Alek Sandar

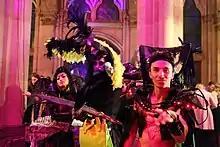
Alek Sandar in 2013

Alek Sandar was born in Sofia, Bulgaria on June 13, 1987. Sandar started playing the piano and singing in the Bulgarian National Group Radiodeca (Radiochildren) at the early age of 5 years. At the age of 8, Alek Sandar composed his first song, a ballad dedicated to his sister. In the same year, Alek Sandar had his first appearance in the prestigious TV show Kato Luvovete (Like The Lions) in front of a national audience. In the following years, Alek Sandar was the Bulgarian voice-over of "Roo" in Disney's Winnie-the-Pooh. In 1995, Sandar and his family moved to Oldenburg, Germany, where his father works as an opera singer until today. In Oldenburg, Alek Sandar took acting classes and played leading roles in productions of the German National Theater Oldenburgisches Staatstheater. While always excelling in school, Alek Sandar spun records as a DJ at school parties and smaller clubs in Northern Germany for several years and set up his first home studio at the age of 14. After graduating high school, Alek Sandar studied International Business Management at the Berlin School of Economics and Law, École supérieure du commerce extérieur Paris and Baruch College, New York City.